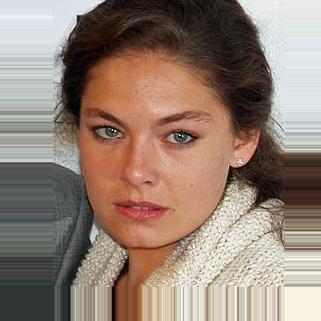
Age: 24